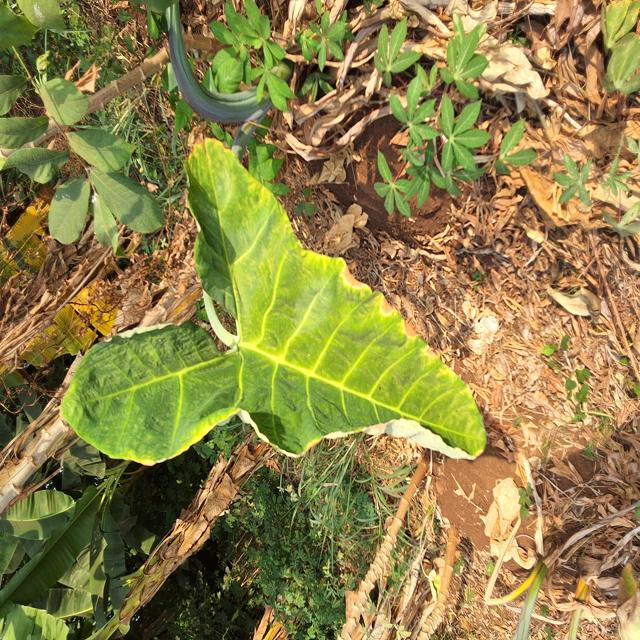
Label: Early_Blight